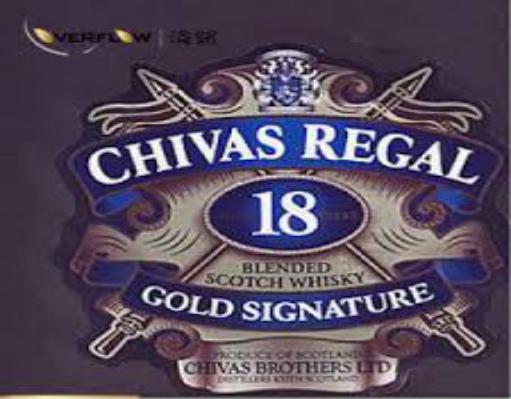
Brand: CHIVAS
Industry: Food